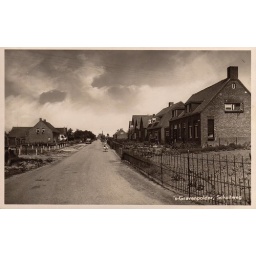
With the house I was born in and my grandparents farm at the end of the street